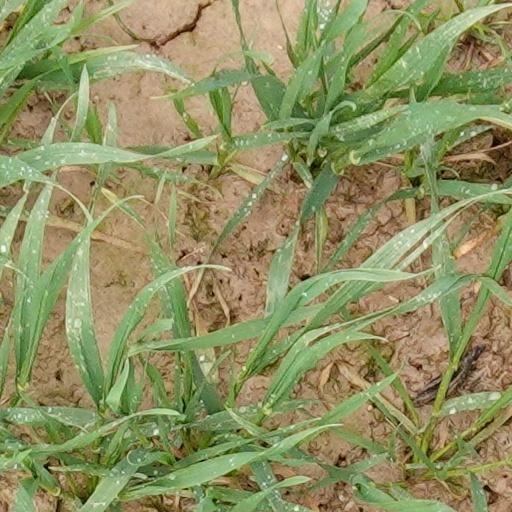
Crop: wheat